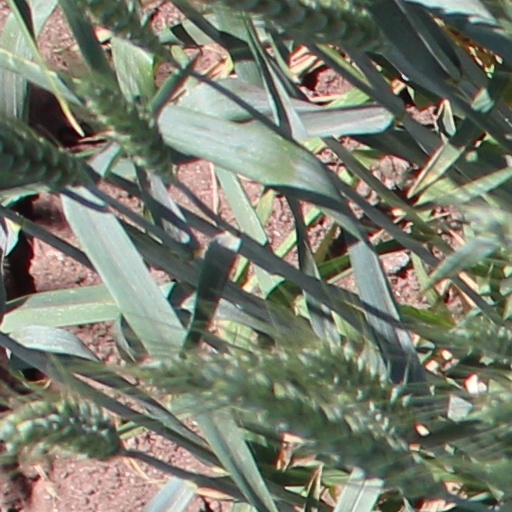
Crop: wheat